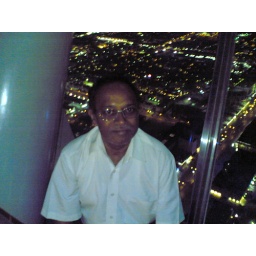
from the top of the kingdom tower the bridge over Riyadh